Lima culture

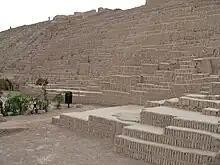
Wak'a Pukllana and characteristic adobitos. Miraflores District, Lima

Wak'a Pukllana was a central archeological complex in ancient Lima culture. Also known as Wak'a Juliana, this important administrative and ceremonial center was built around 500. The Wak'a Pukllana was clearly separated by a large wall (north - south direction) into two different parts: The administrative sector and the urban zone were located towards the east of this wall with places presumably used for public meetings, to discuss control and improvement of production. A number of small buildings, squares, ramps, patios and storage rooms completed this part. The ceremonial sector towards the western part of the wall, contained the pyramid (made of adobe bricks, 500 metres long, more than 100 metres wide, 22 metres high) and adjacent places. In this area priests conducted religious ceremonies honoring the Gods and ancestors. The structure of this "wak'a" serves to strongly reinforce our concepts of the authoritative composition of the Lima culture, clearly indicating a separation between the common population, the administration of the culture, and the religious leaders.